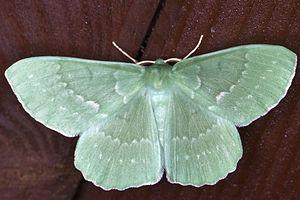
La Grande naïade ou Papillonaire est une espèce de lépidoptères de la famille des Geometridae.
Les Geometridae sont une famille très diverse d'insectes de l'ordre des lépidoptères, comprenant environ 23 000 espèces.